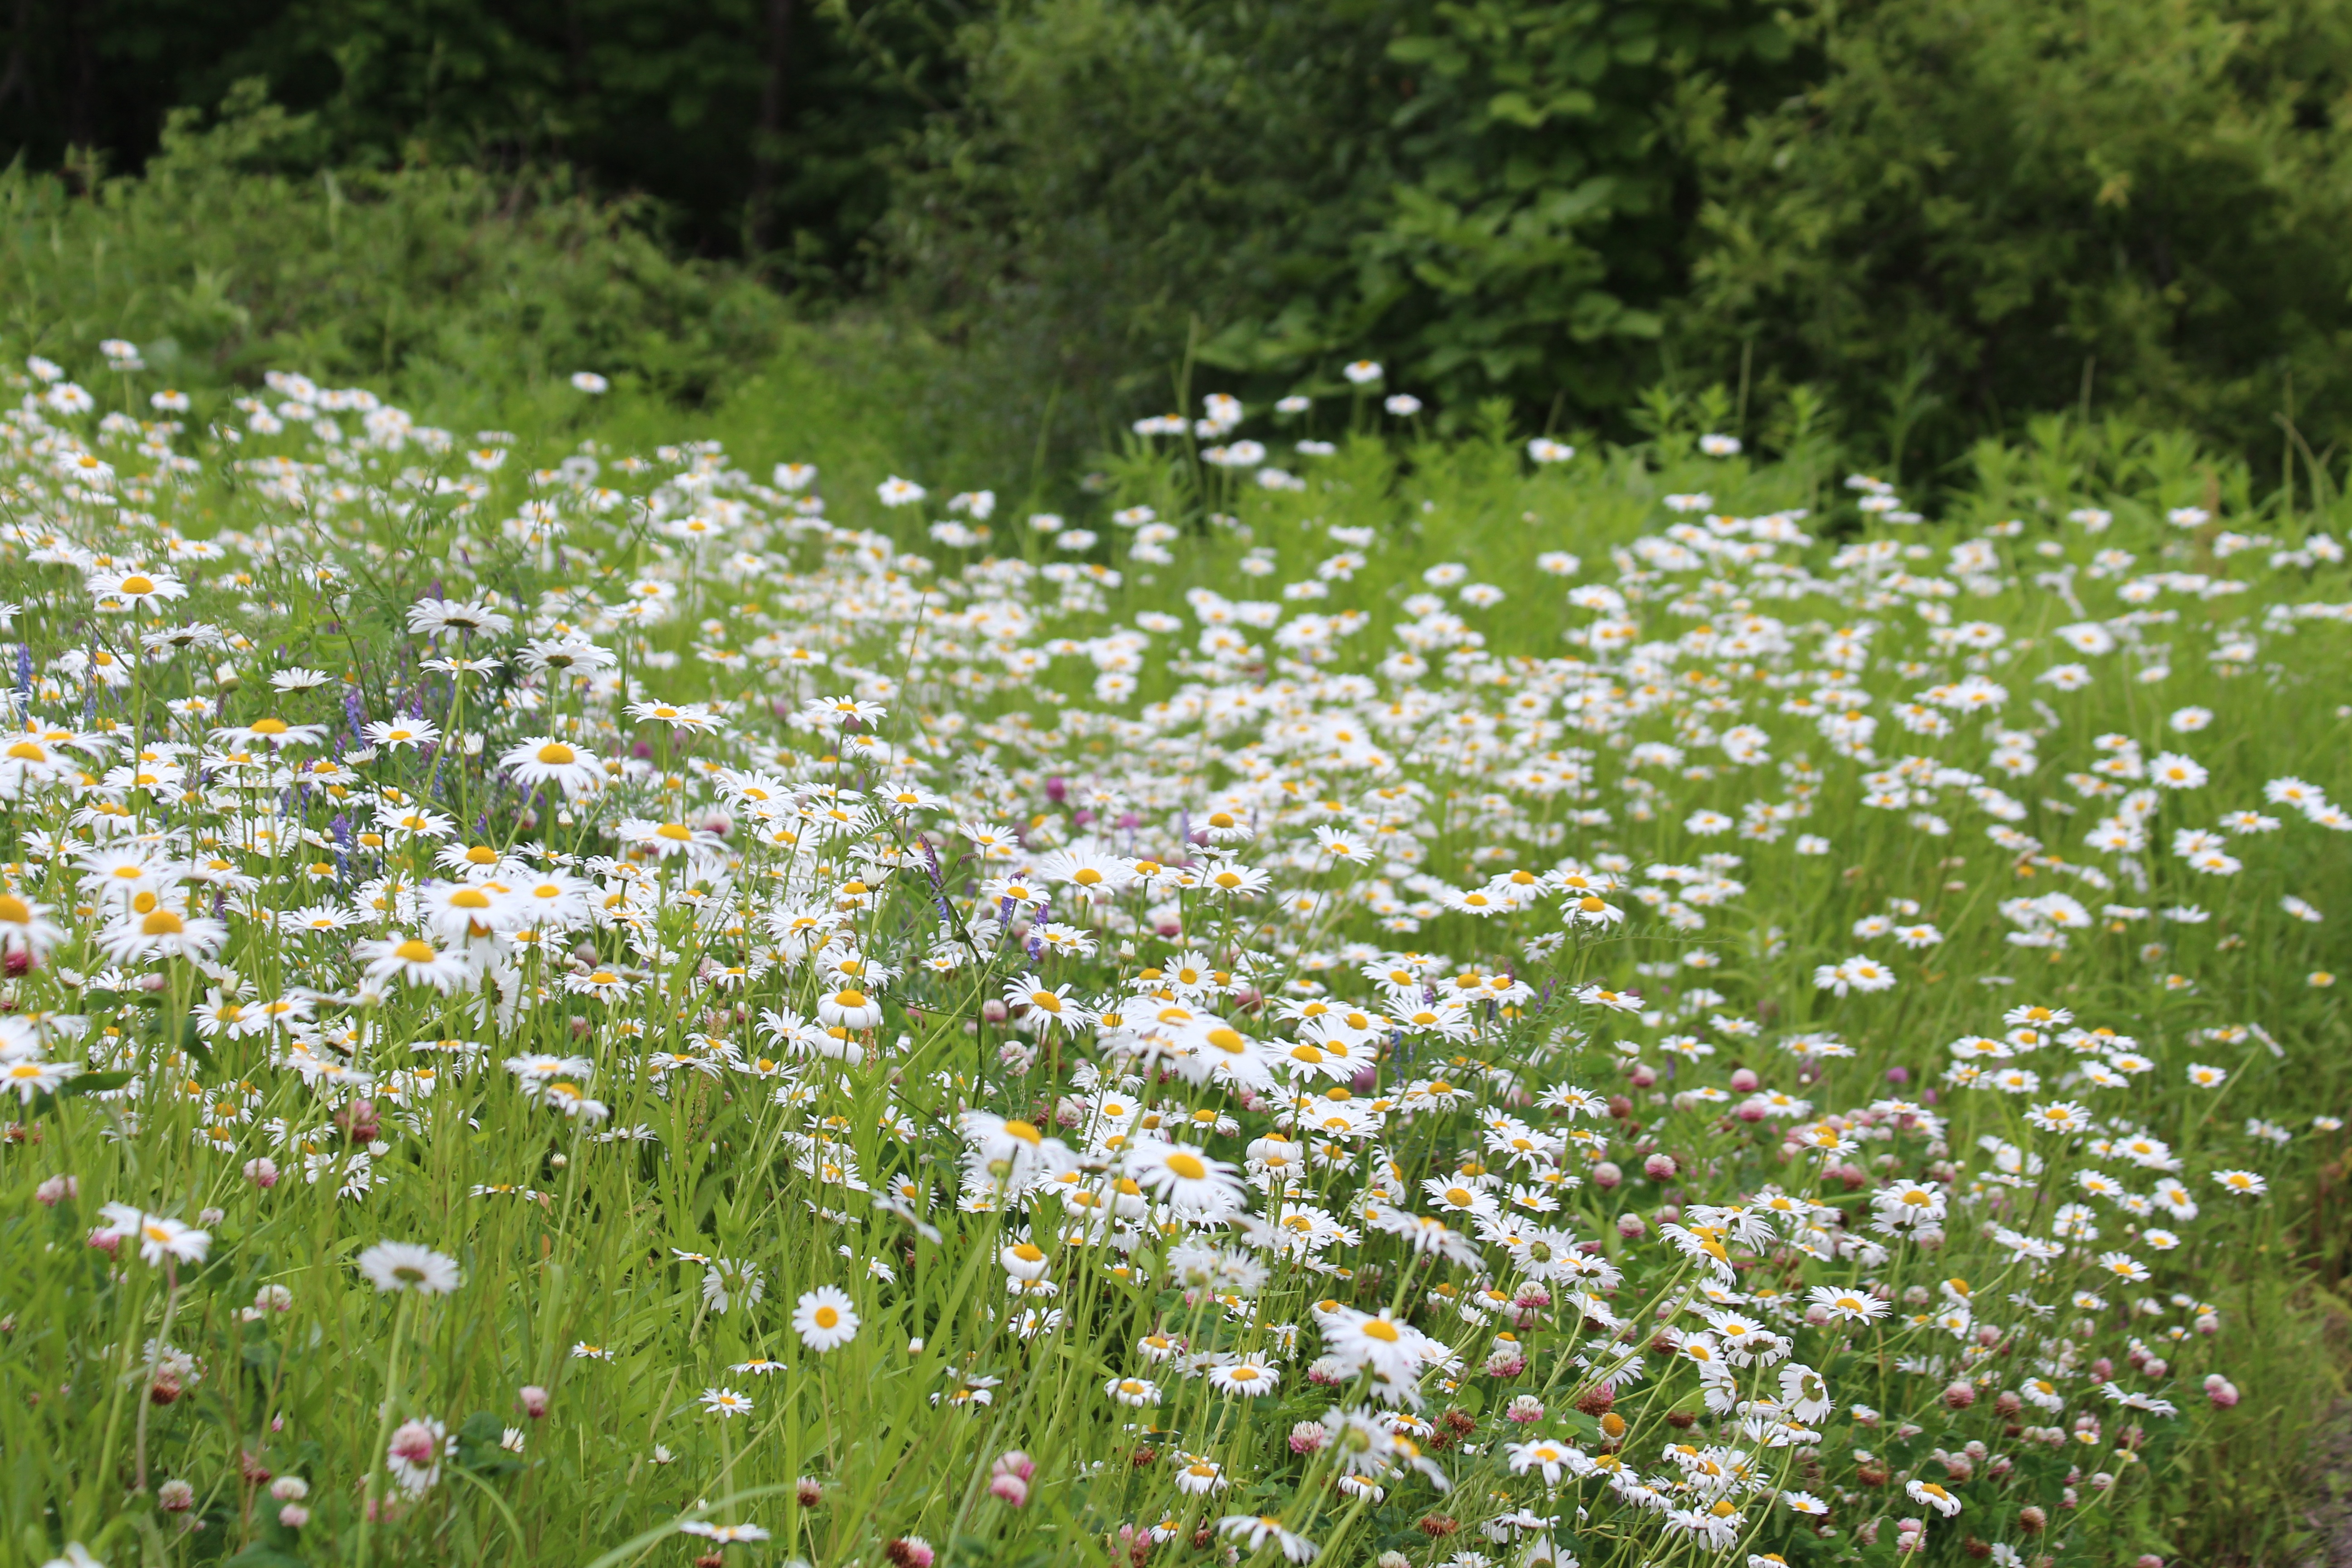
nature, grass, blossom, plant, field, lawn, meadow, prairie, flower, bloom, summer, daisy, pasture, botany, flora, wildflower, outdoors, grassland, vegetation, woodland, habitat, ecosystem, chamomile, flowers of the field, flowering plant, daisy family, natural environment, land plant, chamaemelum nobile